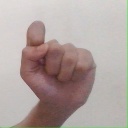
अक्षर: घ